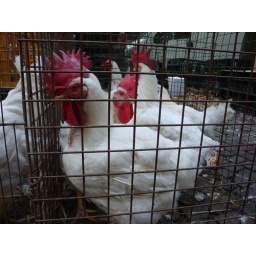
Every Sunday there is a huge market in Antwerp. If you need underwear or a chicken they got you covered.